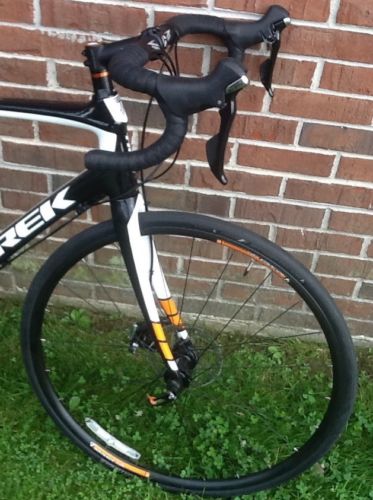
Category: bicycle